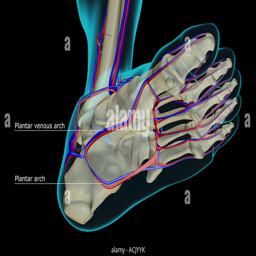
the blood supply of the foot